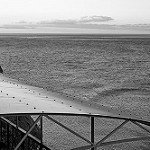
Label: B & W